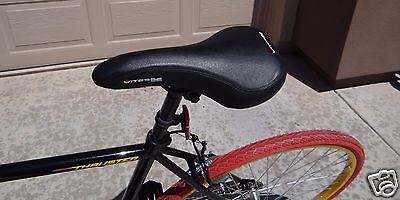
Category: bicycle